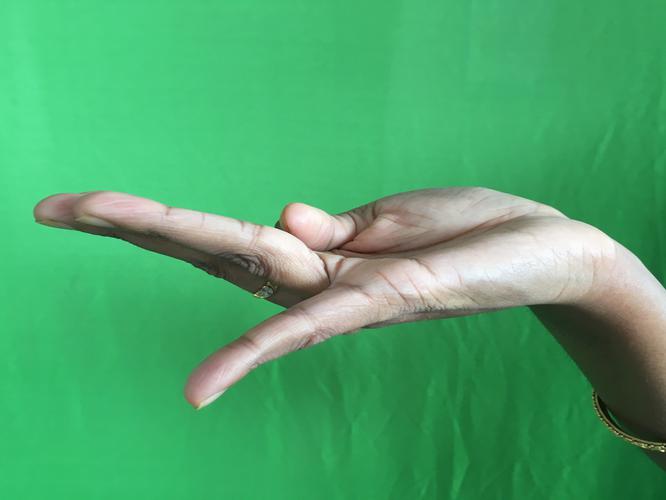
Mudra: Chaturam
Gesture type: single_hand